Riverina Intermodal Freight and Logistics Hub

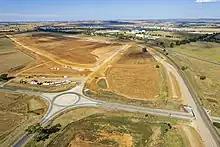
Aerial view in December 2021

The Riverina Intermodal Freight & Logistics Hub (also known as RiFL Hub) is an Australian dry port in the northern Wagga Wagga suburb of Bomen adjacent to the Main Southern railway line.